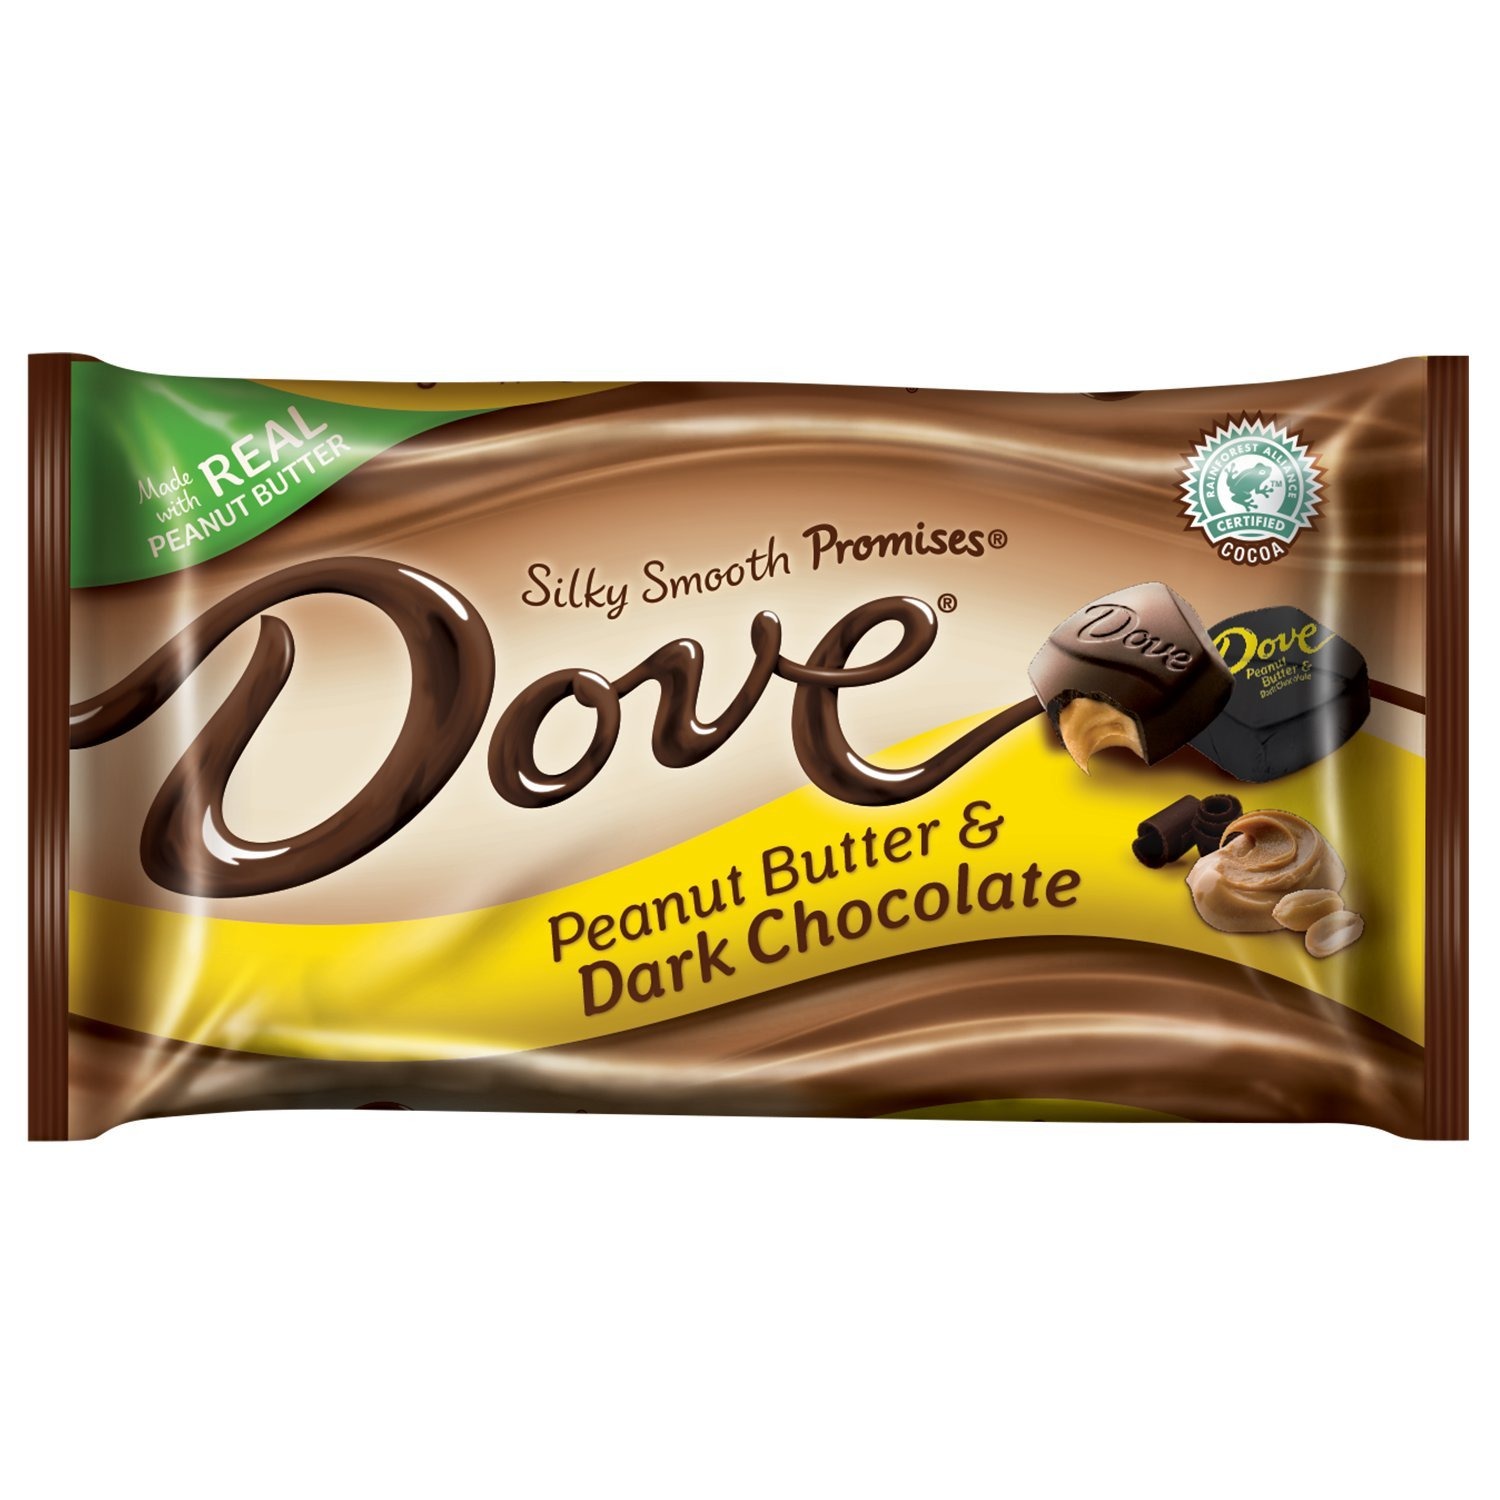
Item Name: Dove Promises Christmas Dark Chocolate Peppermint Bark Candy 7.94-Ounce Bag
Bullet Point 1: Contains one (1) 7.94-ounce bag of Dove Promises Dark Chocolate Peppermint Bark Chocolates
Bullet Point 2: Peppermint and dark chocolate combine to create a deliciously indulgent holiday treat
Bullet Point 3: Surprise a loved one with rich, creamy Dove Promises Dark Chocolate Peppermint Bark Candies
Bullet Point 4: Each individually foil-wrapped chocolate has a sweet message to brighten your day and candy dish
Bullet Point 5: Dove Chocolates are premium chocolate pieces made with Rainforest Alliance Certified Cocoa
Value: 7.94
Unit: Ounce

Price: 4.48